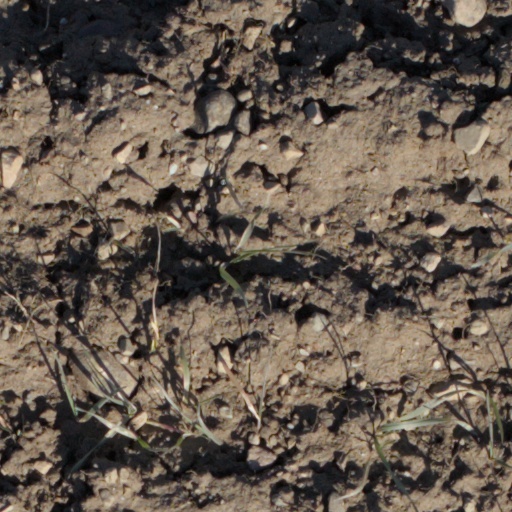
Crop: wheat